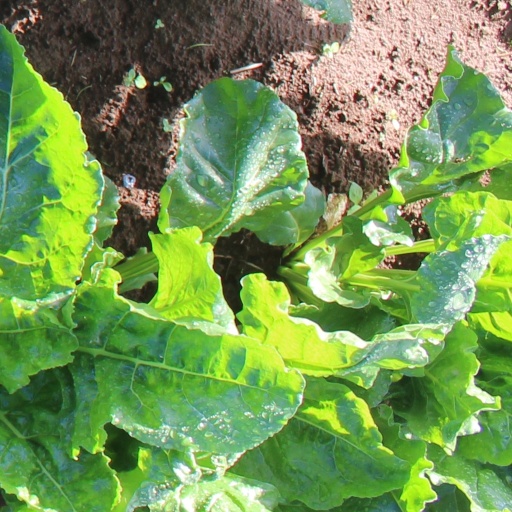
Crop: sugar beet